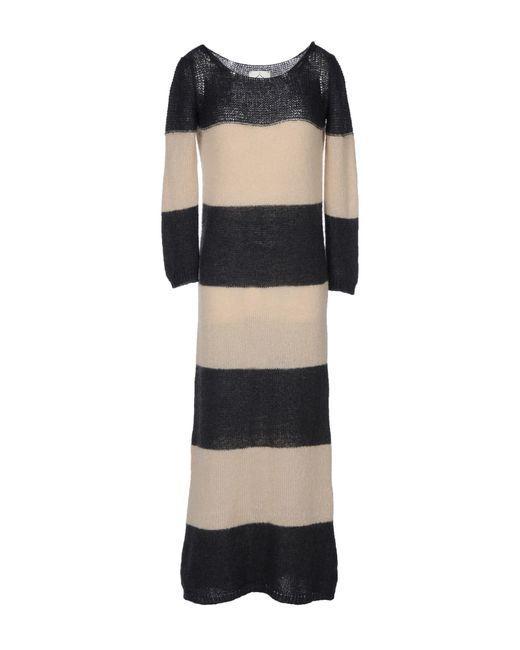
Stilvolles schwarzes und hautfarbenes Slim-Fit-Kleid